57th Golden Bell Awards

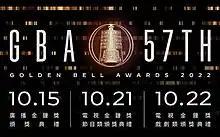
Promotional banner for the 57th Golden Bell Awards

The 57th Golden Bell Awards were held on October 21, 2022 and October 22, 2022 at the Sun Yat-sen Memorial Hall in Taipei, Taiwan. The ceremonies were televised by Sanlih E-Television and Public Television Service .